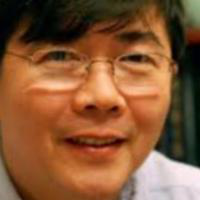
Age group: age 41-55